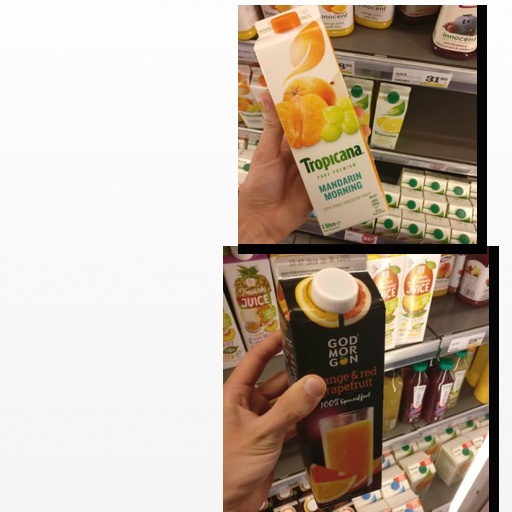
Food items: mandarin_juice, orange_red_grapefruit_juice